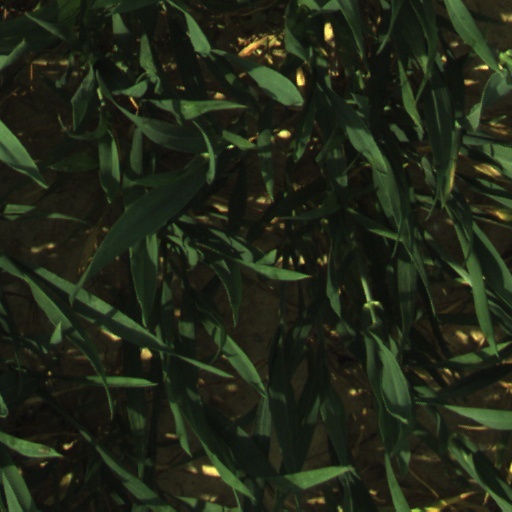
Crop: wheat